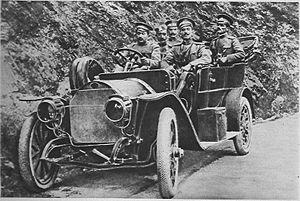
Le_commandement_montenégrin_avec_un_prince se déplaçant en automobile
Le Prince Pierre Petrović-Njegoš de Monténégro, grand voïvode de Zahumlije, né le 10 octobre 1889 et décédé le 7 mai 1932 était un des membres de la famille royale du Monténégro et combattit pendant la Première Guerre mondiale.